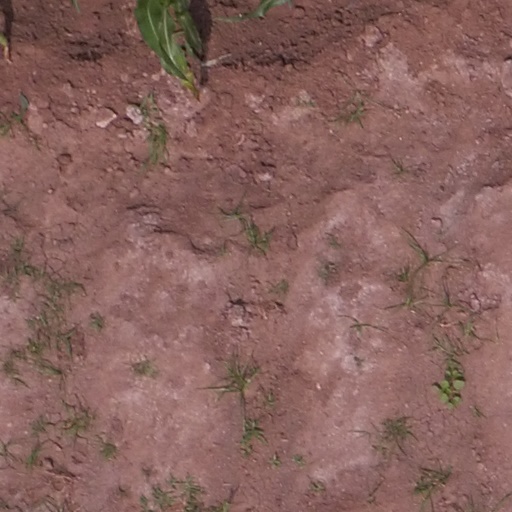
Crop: maize; corn